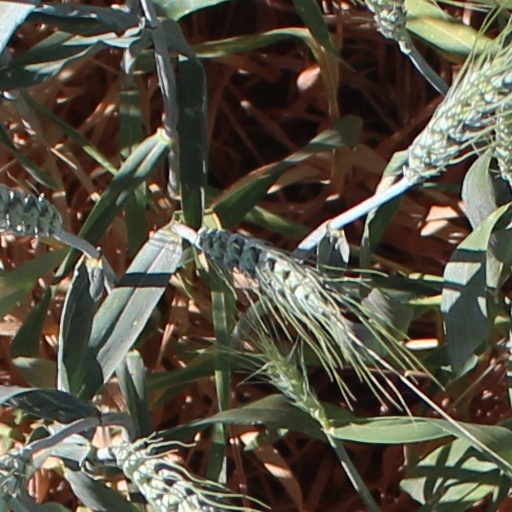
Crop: wheat